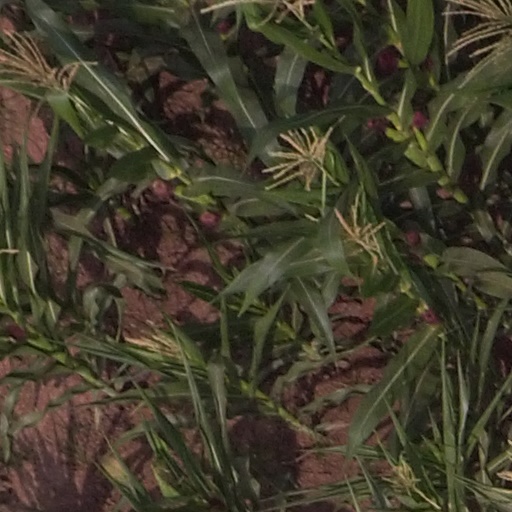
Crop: maize; corn